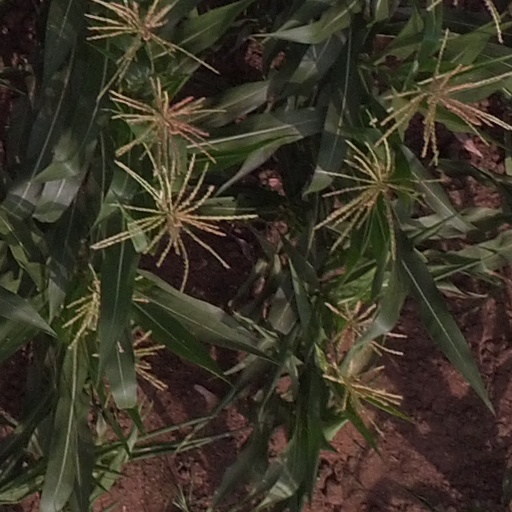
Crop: maize; corn